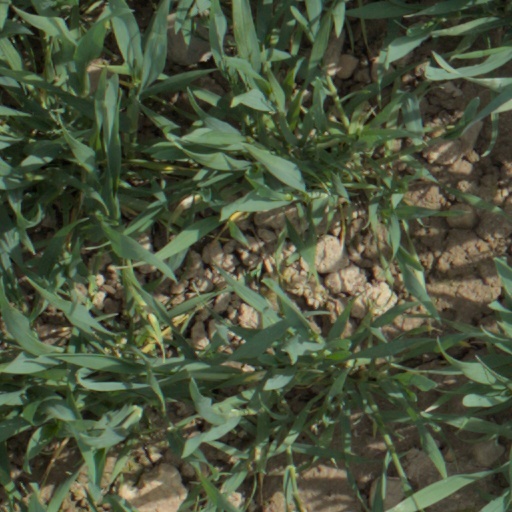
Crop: wheat